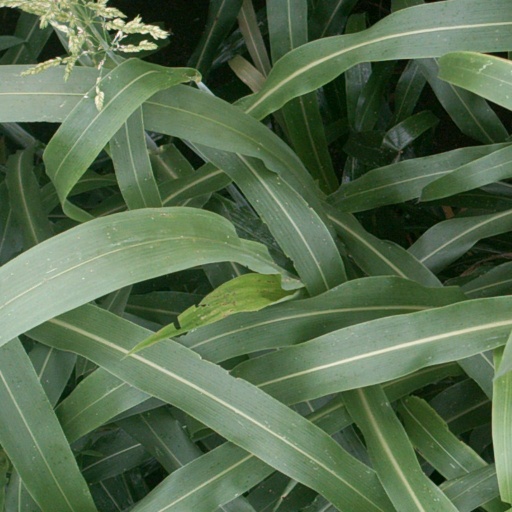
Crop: sorghum